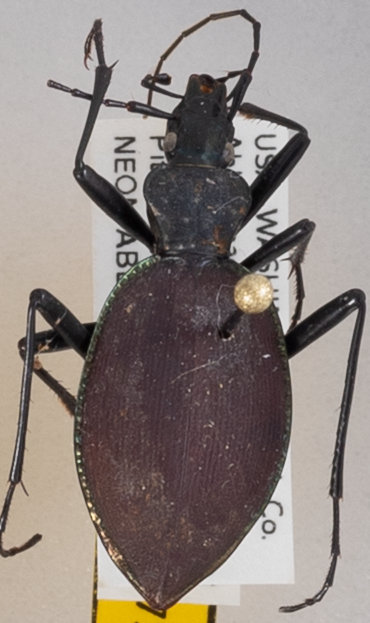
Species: Scaphinotus angusticollis
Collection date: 2018-05-15
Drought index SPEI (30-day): -2.09
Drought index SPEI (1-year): -0.24
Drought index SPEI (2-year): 0.71